Frederick Bull

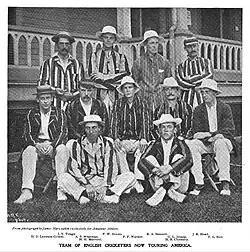
Bull, far right in middle row, on North American tour in 1897.

Frederick George Bull, born at Hackney, London on 2 April 1875 and found drowned at St Annes-on-Sea, Lancashire, on 16 September 1910, was an English first-class cricketer who played for Essex.